Trespasser (video game)

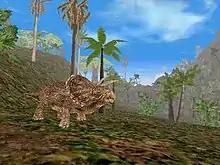
Screenshot showing a Triceratops

This game features no HUD. Anne's health is represented by a heart-shaped tattoo on her breast that the player can look down to. The ink of the tattoo is filled in depending on the amount of damage she has taken; when it is filled completely and a chain appears around it, Anne dies. Anne's health regenerates quickly over time as long as she does not take further damage. To track weapon ammunition without a HUD, players must rely on Anne verbally describing weapons she picks up, and she weighs the weapon in her hand and says phrases like "About eight shots", "Feels full" and "Hasn't been used", along with verbally counting down ammunition as she fires a weapon.